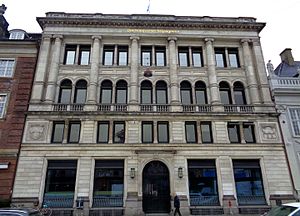
Det Europæiske Miljøagentur
Det Europæiske Miljøagenturs bygning i København.
Det Europæiske Miljøagentur, har hovedsæde i København og er EUs agentur for bearbejdning, analyse og formidling af information om miljøtilstand - og udvikling i Europa, om de kræfter driver udviklingen og virkningerne af implementeret miljøtiltag. Miljøagenturets bestyrelse har repræsentanter fra hver af landenes regering, en repræsentant for Europakommissionen og to repræsentanter udpeget af Europaparlamentet. Arbejdet er støttet af et videnskabeligt udvalg, temacentre med kontrakter med grupper af forskningsinstitutioner.